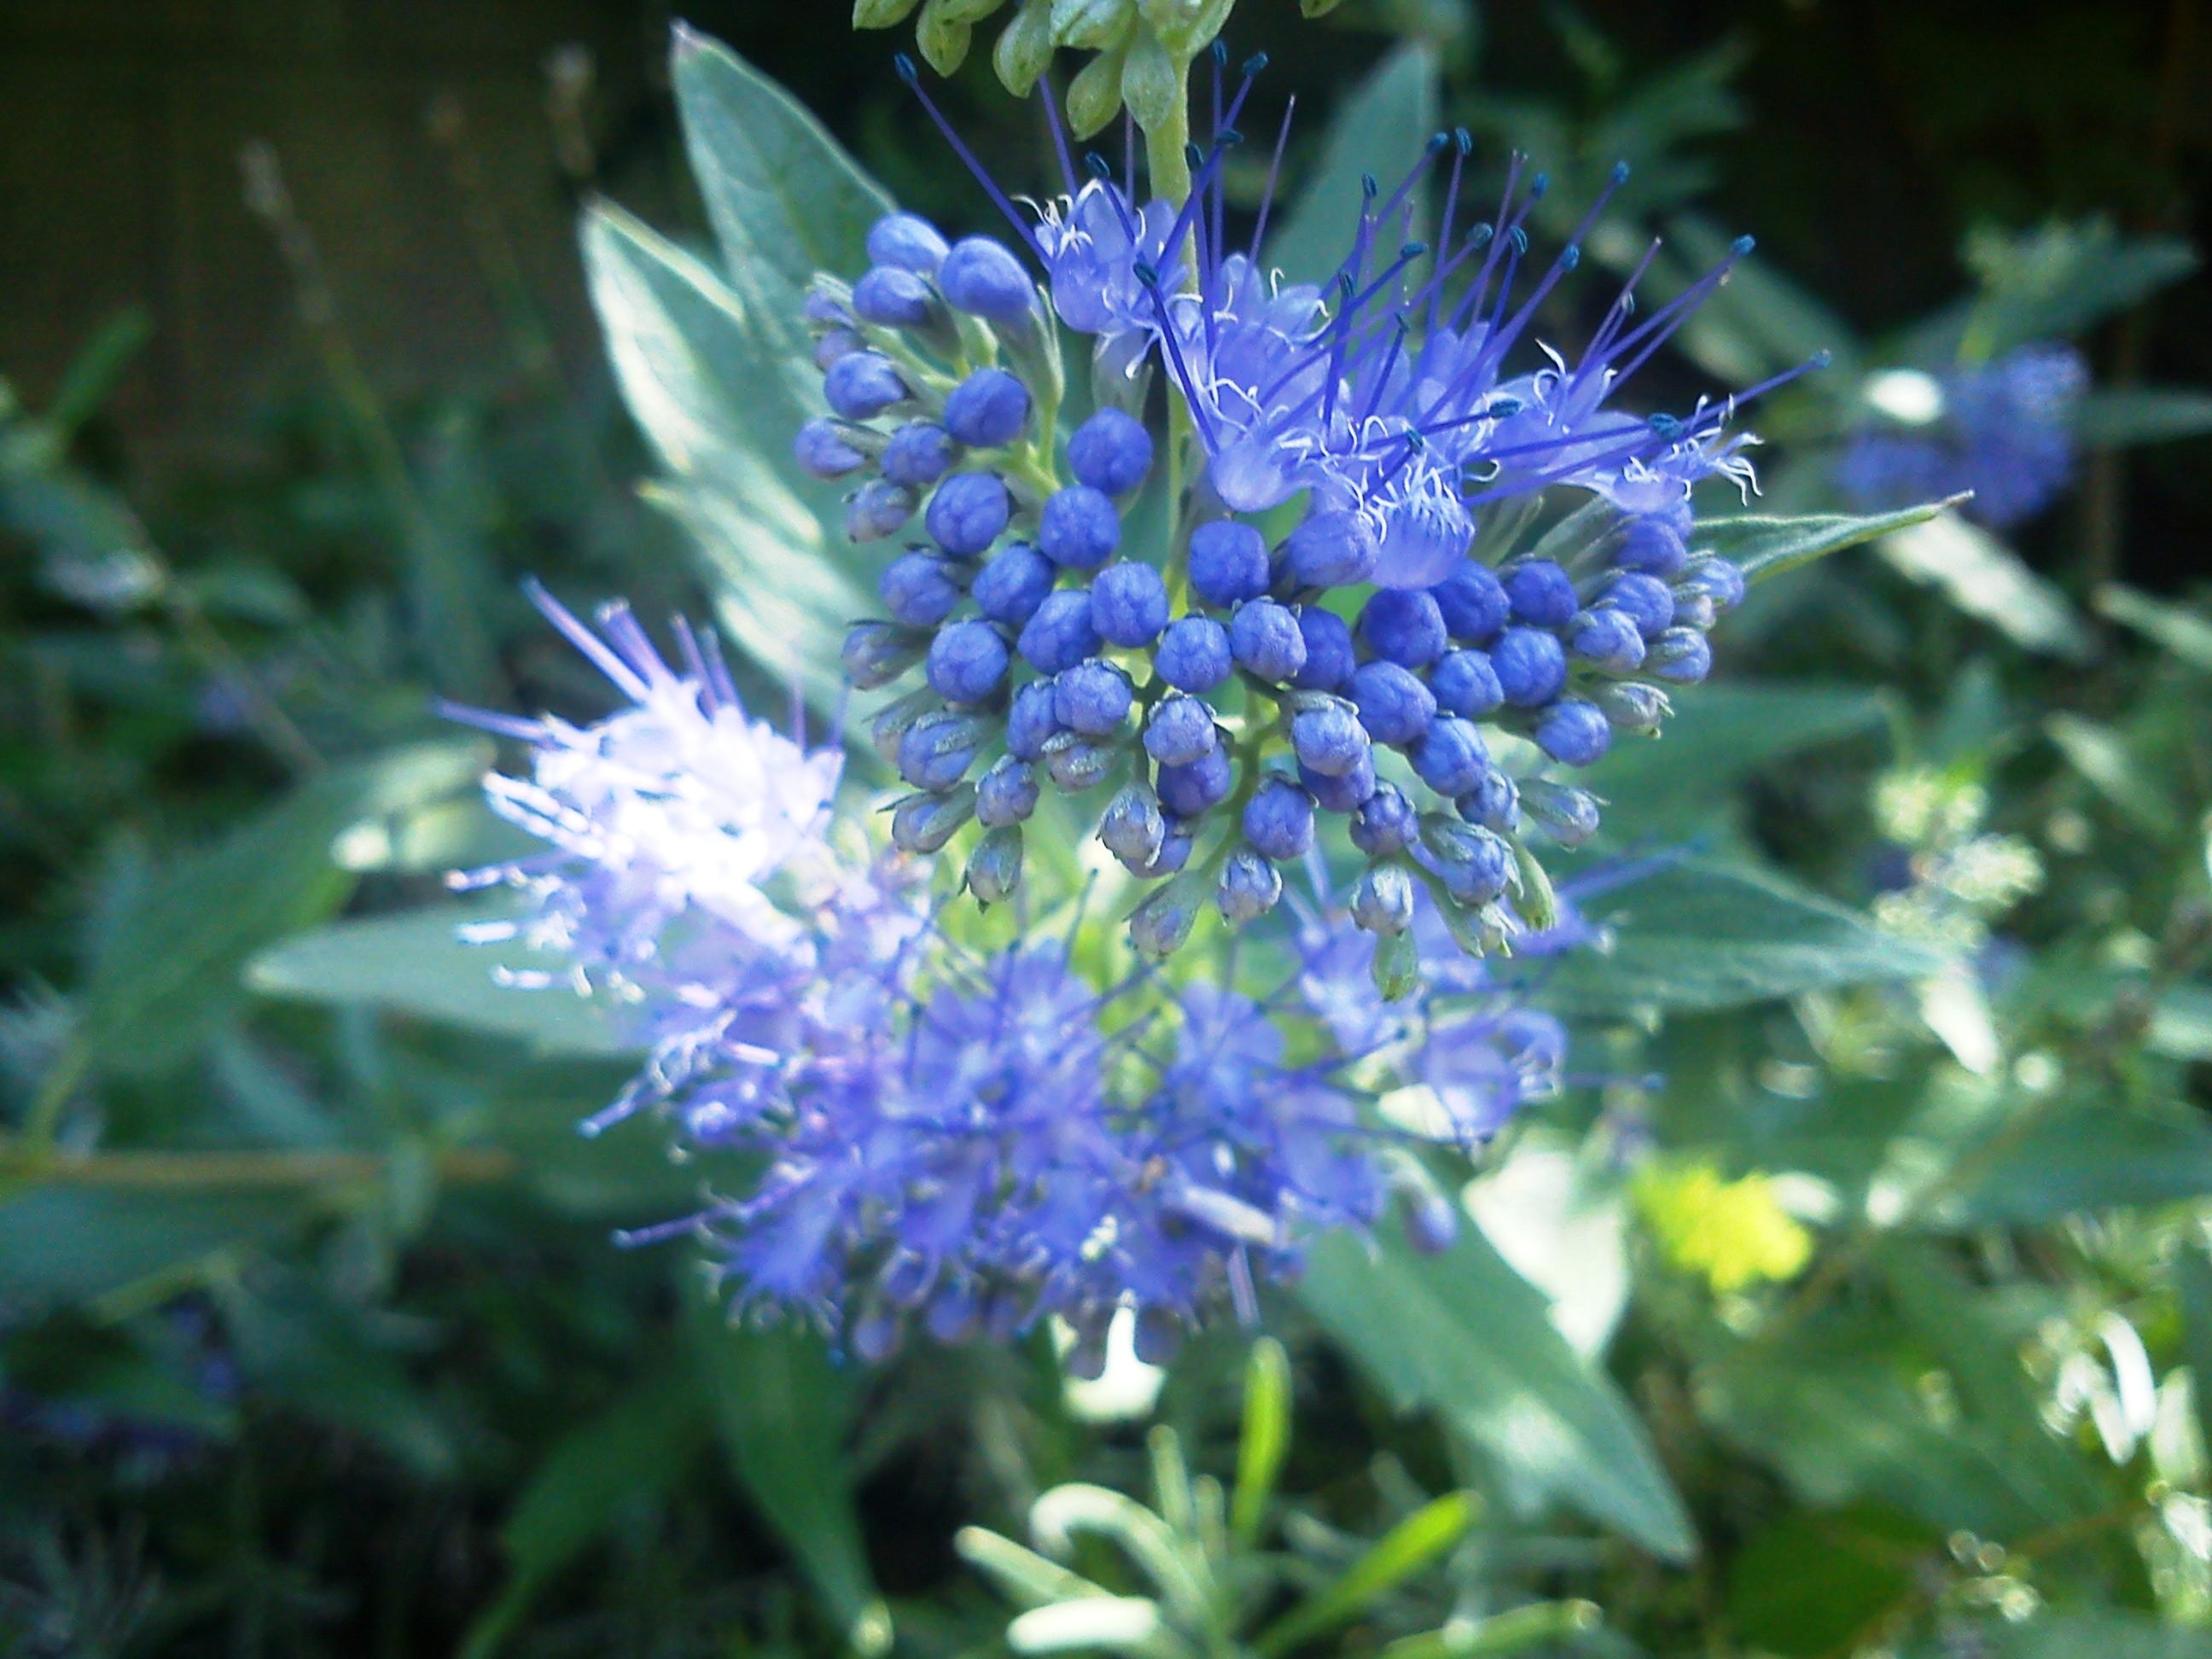
plant, meadow, flower, herb, botany, blue, flora, wildflower, flowering plant, land plant, hyssopus, jasione montana, caryopteris